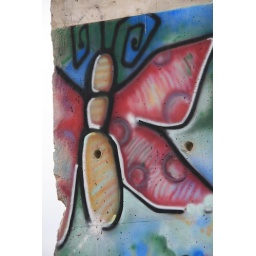
A slice of the Berlin wall on display at the Ronald Reagan Presidential library in Simi Valley, California.